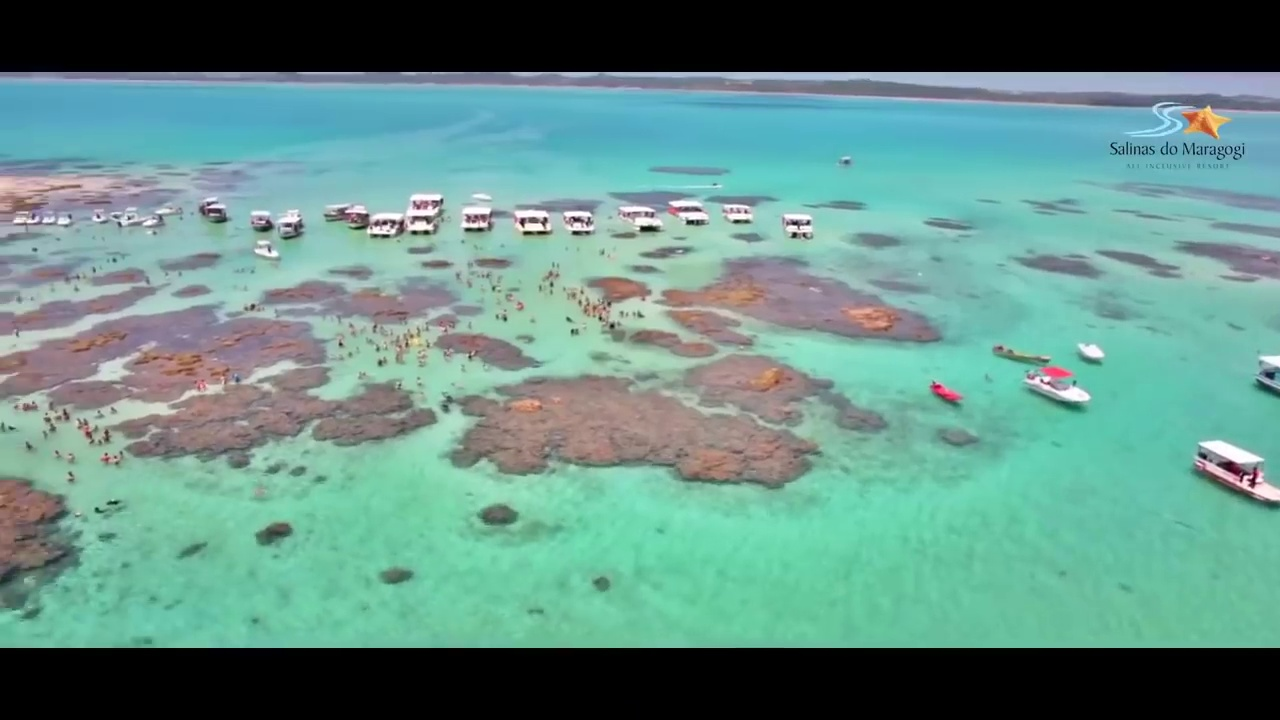
Fire: no
Smoke: no